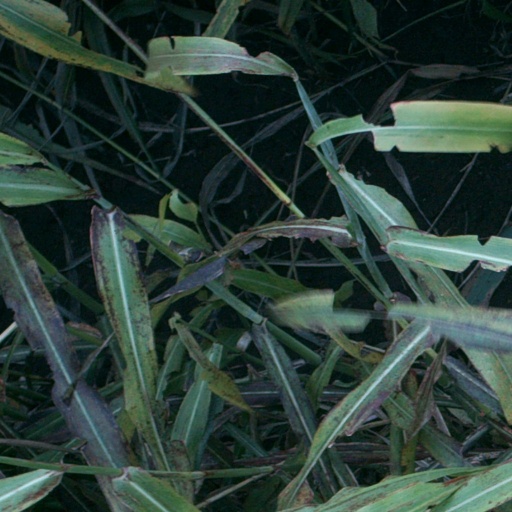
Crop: sorghum